Córdoba, Spain

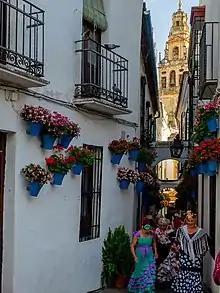
Calleja de las Flores, with the Great Cathedral in the background

From 784- 786 AD, Abd al-Rahman I built the Great Mosque of Córdoba, one of the most famous monuments of Western Islamic (Moorish) architecture and for centuries the third largest mosque in the world. It integrated aspects of Islamic architecture with some indigenous elements of Roman and Visigothic architecture. Later Umayyad rulers expanded the mosque, adding a minaret and extending the prayer hall. A major 10th-century expansion resulted in the elaborate mihrab and other ornate embellishments seen today. After the Christian conquest of the city the mosque was converted to a cathedral. It underwent significant modifications in the 16th century but much of the original structure remains. The building was listed as a World Heritage Site in 1984.